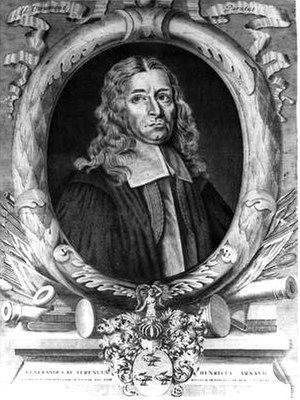
Portrait du Colonel et Pasteur Henri ARNAUD d'Embrun dit Monsieur de la TOUR (Torre Pellice)
Henri Arnaud est un pasteur protestant français qui exerça son ministère dans les « vallées vaudoises » et qui, en 1686, prit la tête de la révolte contre le duc de Savoie, d'où son titre de colonel octroyé avec pension par le roi Guillaume d'Orange.